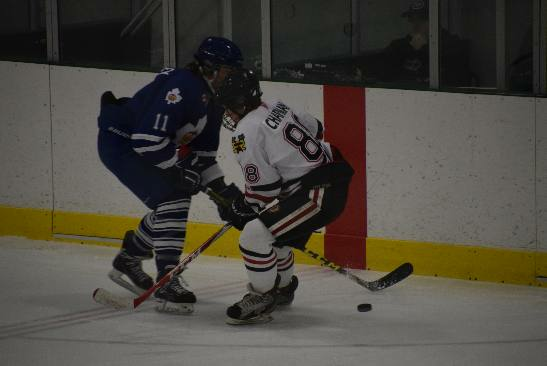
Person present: Yes